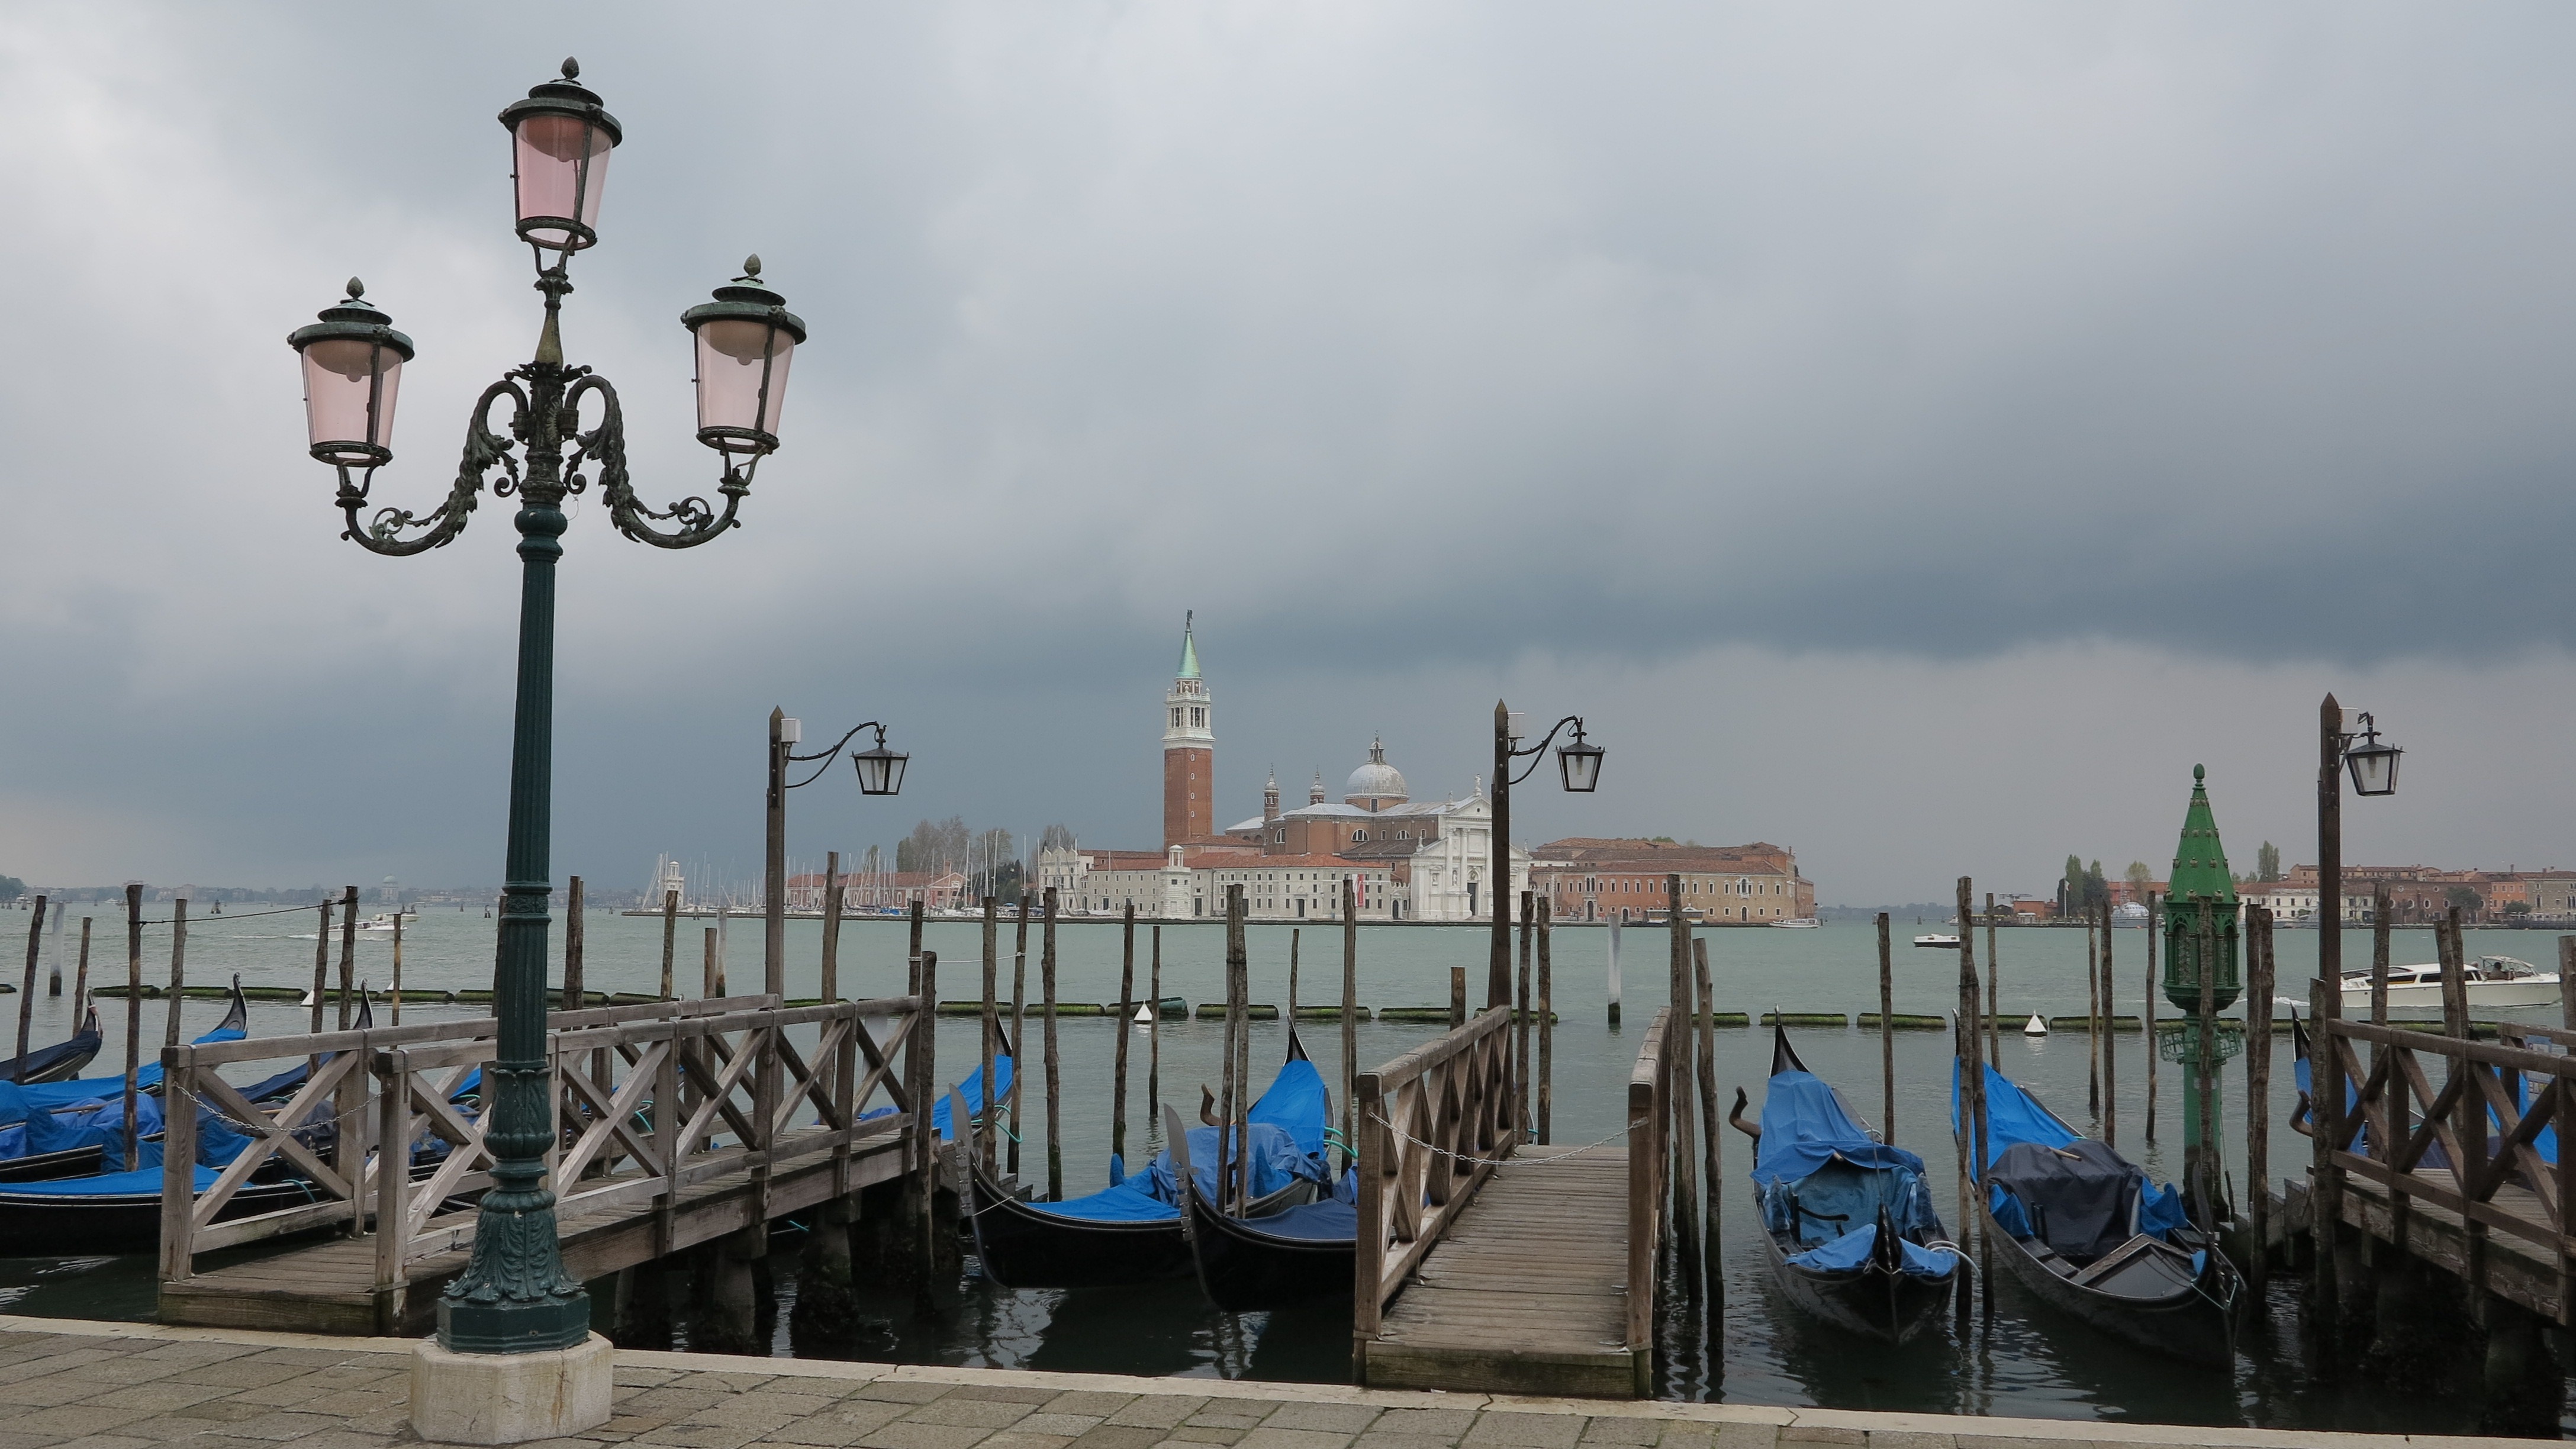
boardwalk, walkway, vehicle, venice, sports, gondolas, street lighting, bicycle motocross